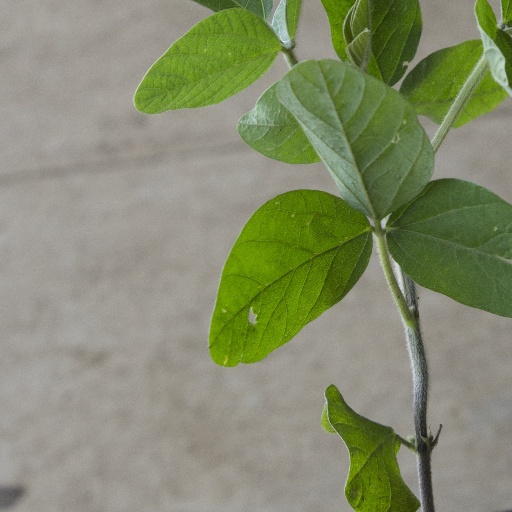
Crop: soybean